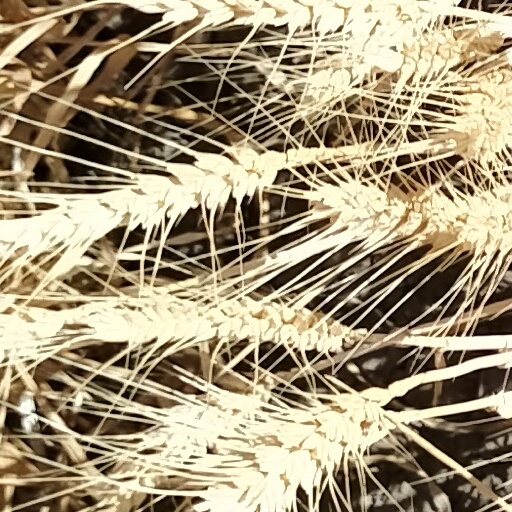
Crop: wheat